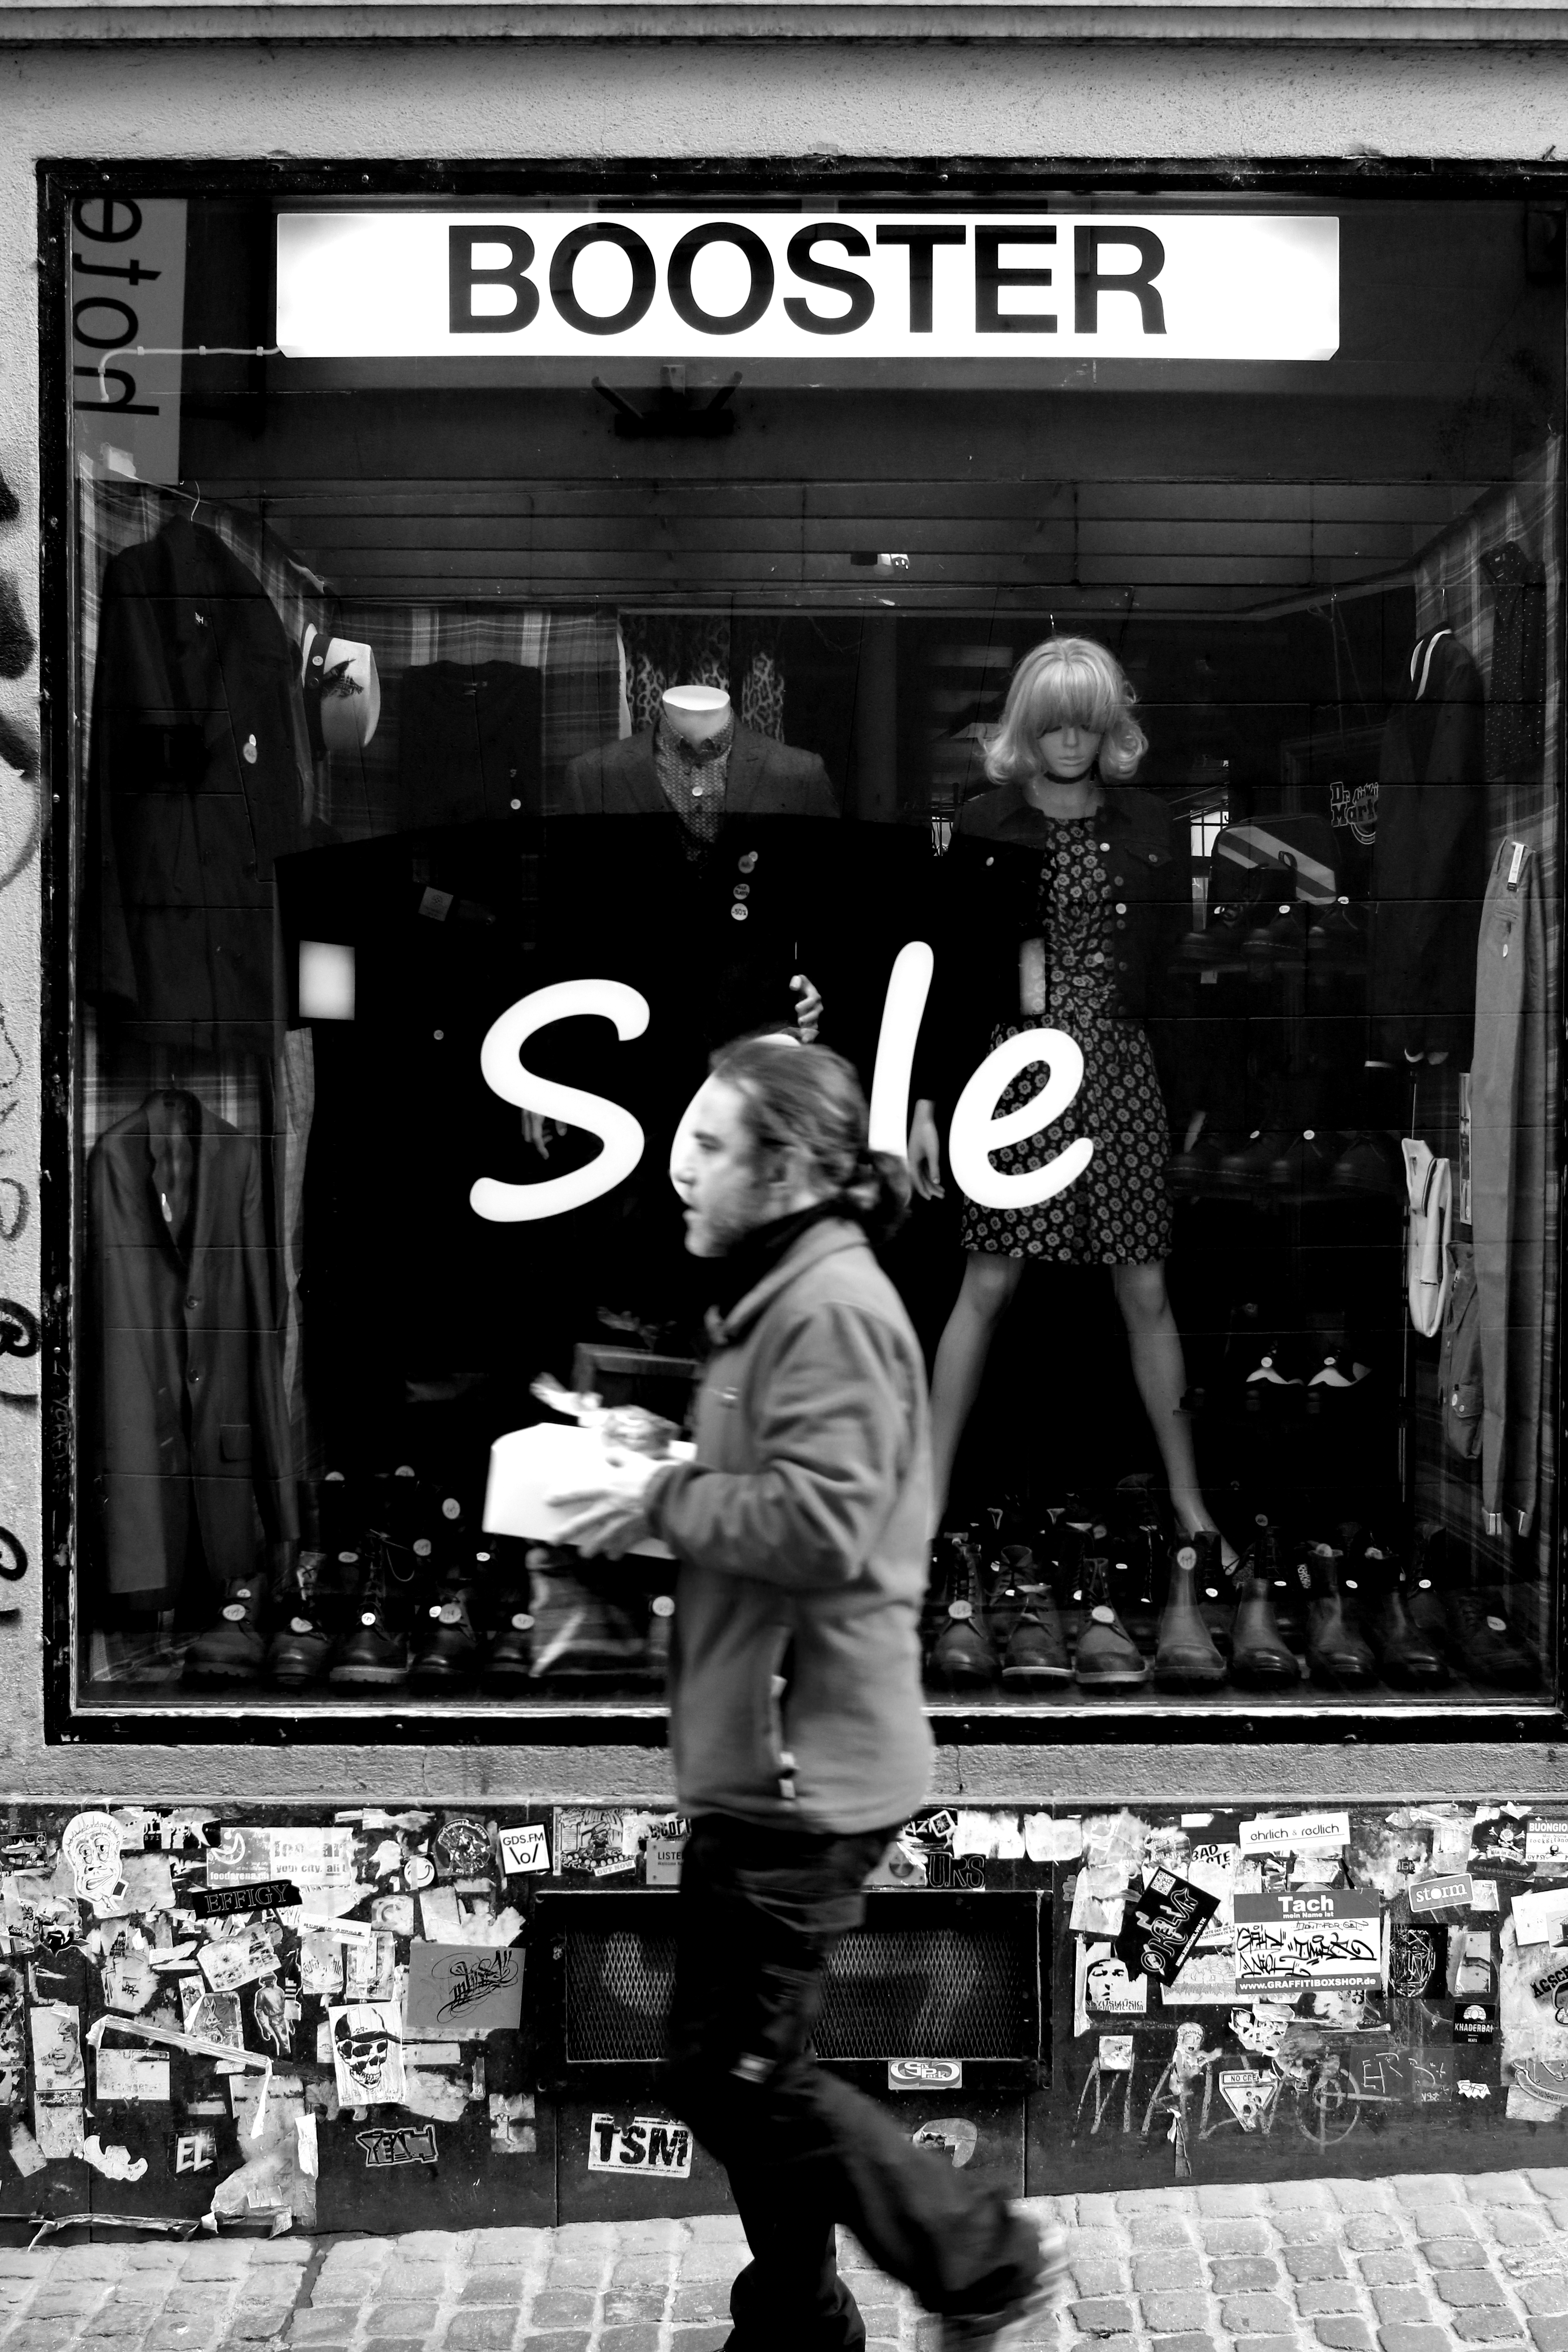
black and white, road, white, street, photography, black, monochrome, bw, blackandwhite, blackwhite, infrastructure, photograph, alemania, allemagne, suisse, schweiz, sw, schwarzweiss, zurich, schwarzweis, image, germania, schwarzweissfotografie, schwarzweisfotografie, schiz, monochrome photography